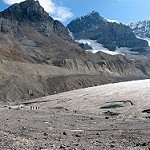
Scene: Outdoor